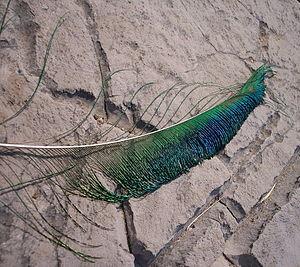
Les herls sont les lames duveteuses de pennes de grands oiseaux qui se séparent du rachis central. Elles sont recouvertes de barbules. Sans barbules elles sont appelées quills.